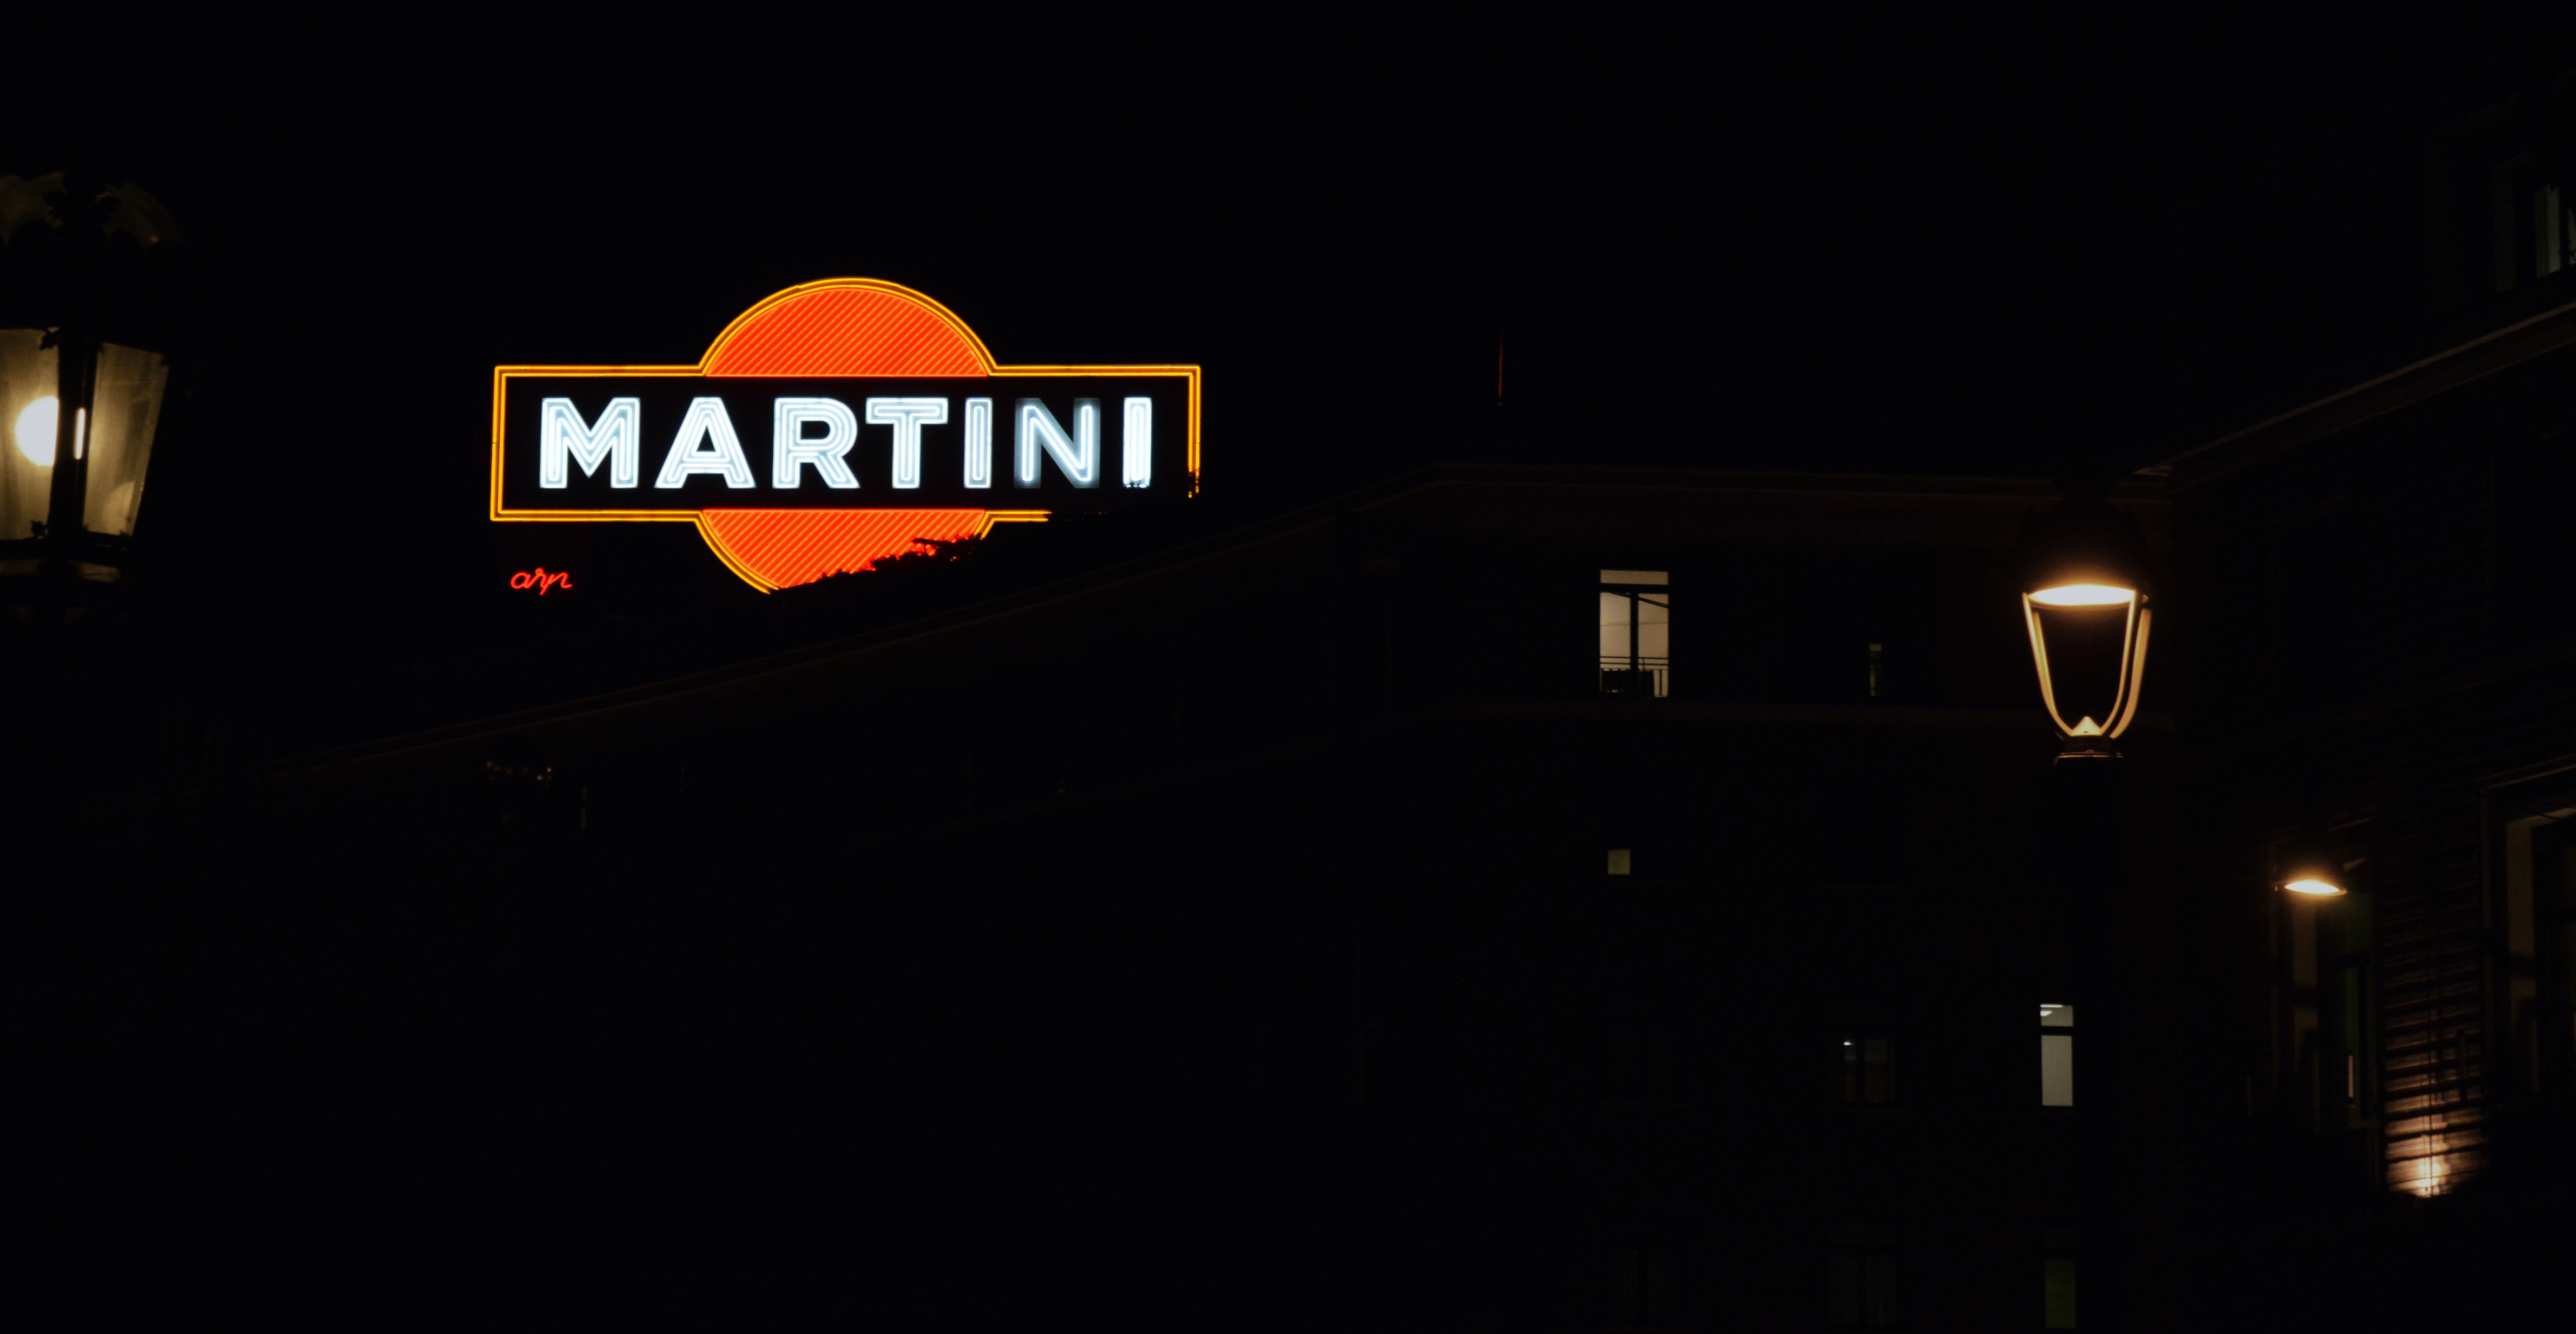
light, night, darkness, street light, lighting, midnight